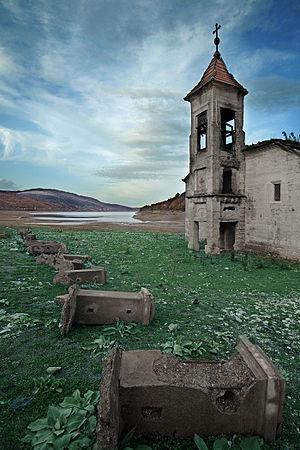
Mavrovo et Rostoucha est une municipalité de l'ouest de la République de Macédoine. Elle comptait 8 618 habitants en 2002 et fait 663,19 km².